Henry Gray (musician)

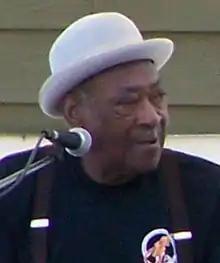
Gray playing at the Festival International, Lafayette, Louisiana, spring 2010

Henry Gray (January 19, 1925 – February 17, 2020) was an American blues piano player and singer born in Kenner, Louisiana. He played for more than seven decades and performed with many artists, including Robert Lockwood Jr., Billy Boy Arnold, Morris Pejoe, the Rolling Stones, Muddy Waters, and Howlin' Wolf. He has more than 58 albums to his credit, including recordings for Chess Records. He is credited as helping to create the distinctive sound of the Chicago blues piano.